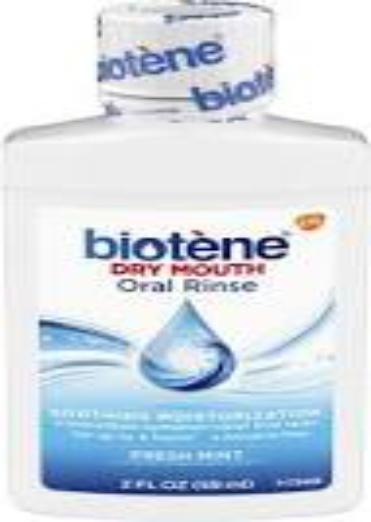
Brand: biotene
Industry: Medical